Lombard Street (San Francisco)

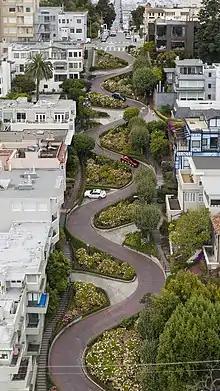
Lombard Street in 2020

Lombard Street is an east–west street in San Francisco, California, that is famous for a steep, one-block section with eight hairpin turns. The street stretches